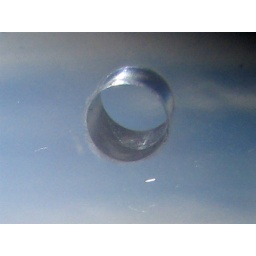
the hole in the window of the airplane